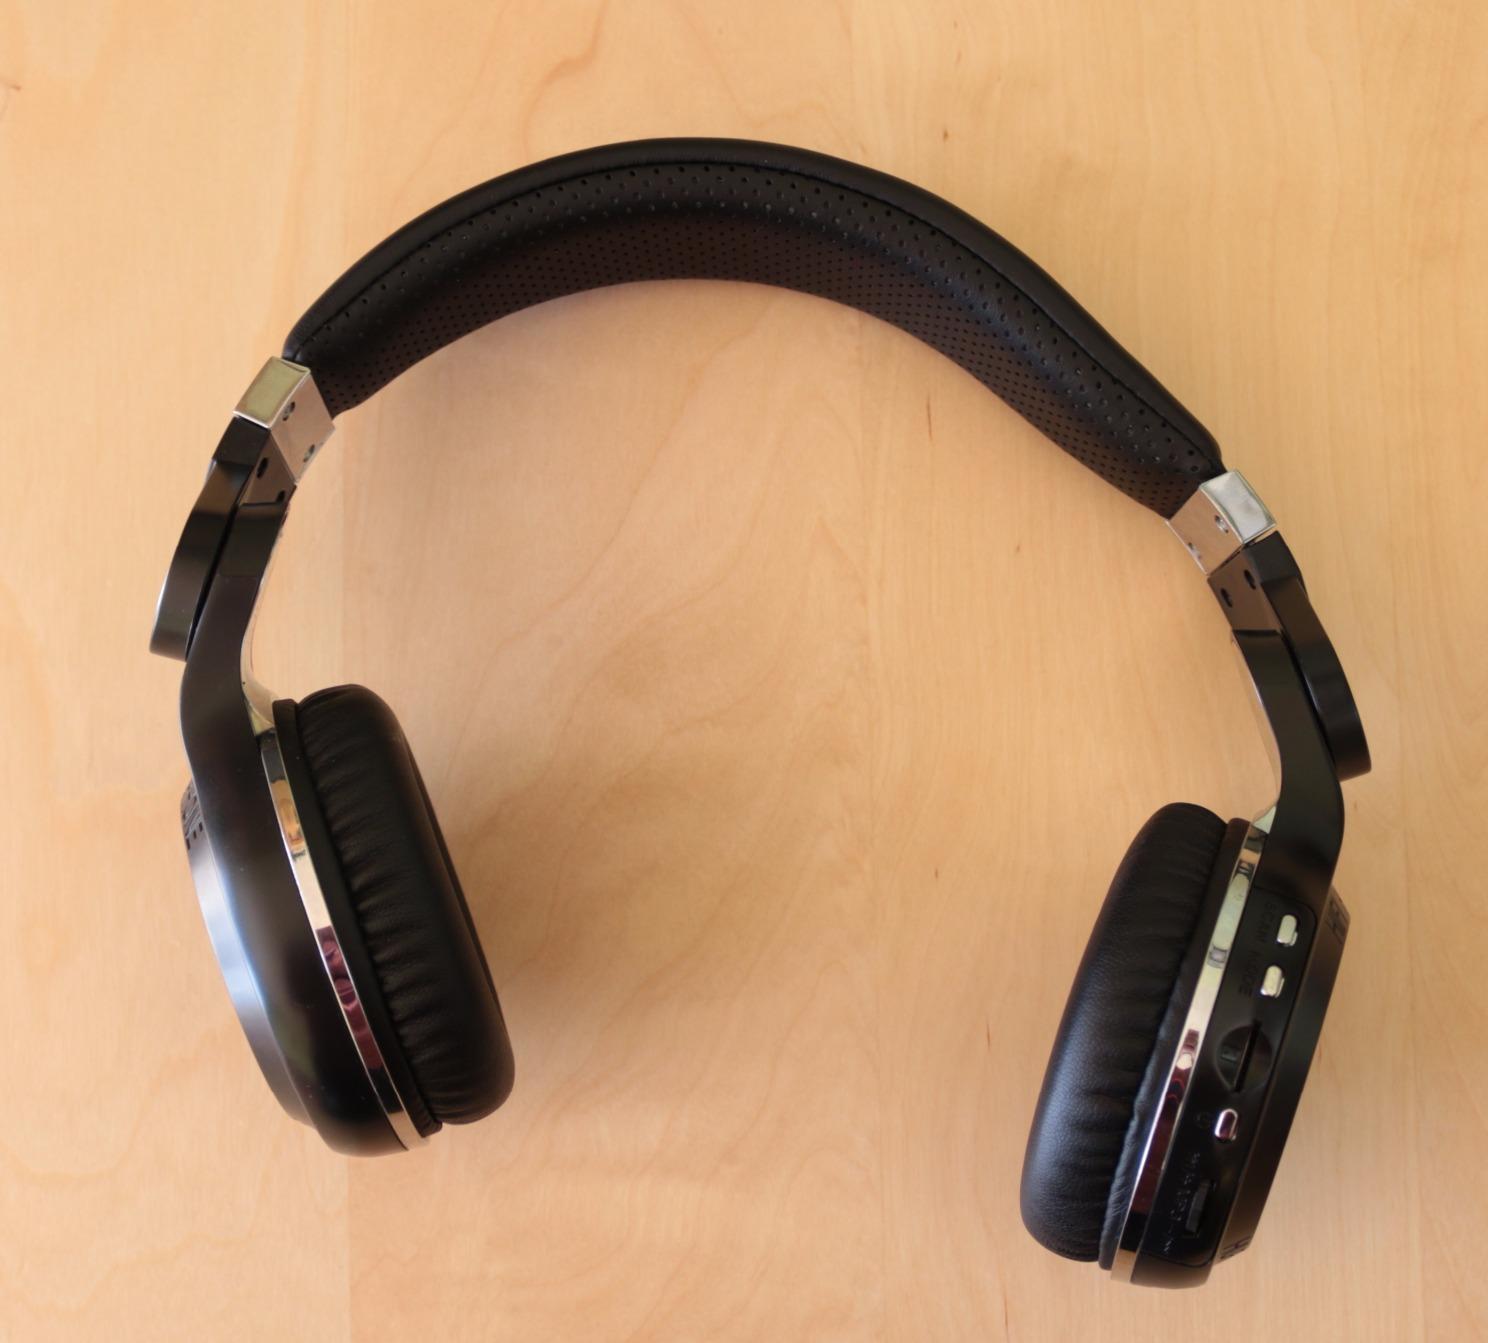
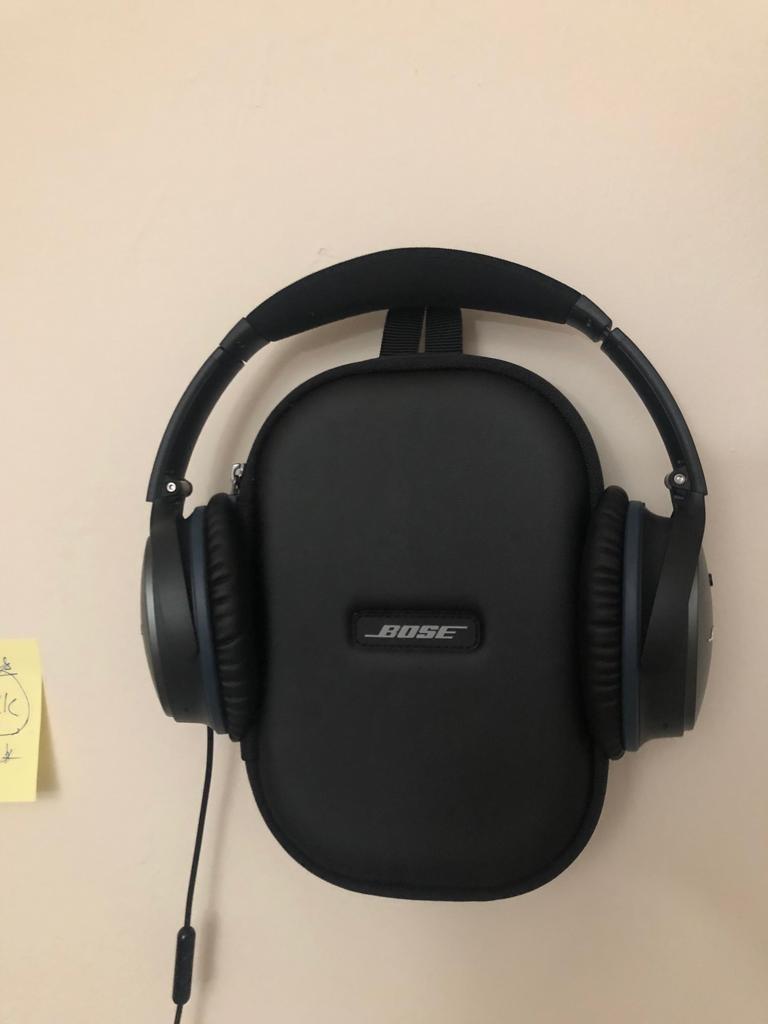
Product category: headphones
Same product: no